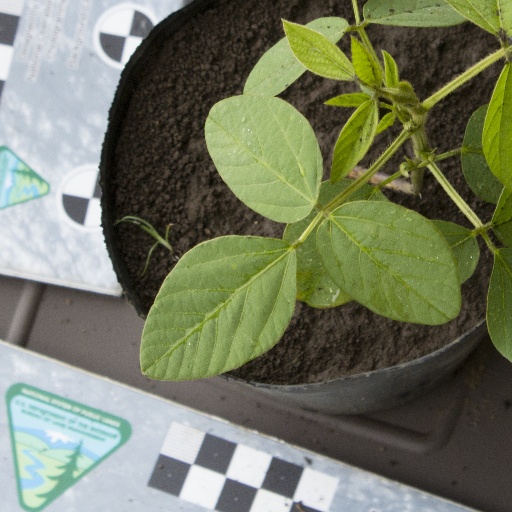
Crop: soybean